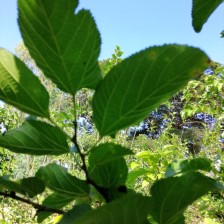
Variety: WhiteKing